Charles P. Rogers

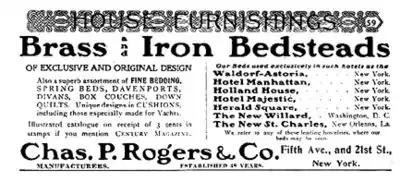
Servicing the finest hotels in New York and beyond fueled Chas P Rogers success and fortune between 1870 and 1915.

World War I caused a tremendous scarcity of the materials needed for the brass and iron bed business and badly affected all metal bed makers in the world. After the death of his wife Anna in 1916 of pneumonia, Chas turned over the company operations entirely to the direction of his nephew William who had then been acting president for over 15 years. Charles dedicated himself to his flower arranging hobby for the remainder of his life while leaving the business to his trusted associates. Rogers died in 1917 but the company he founded continued on in his absence. A re-organization took place in 1918 with his daughter Minnie Zabriskie, William O. Rogers and G. F. Burt (born 1869, died 1943, New York City) taking the leading roles as partners. Their leadership coincided with a large capital increase in 1925.